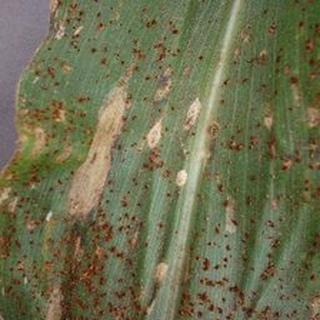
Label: corn_northern_leaf_blight